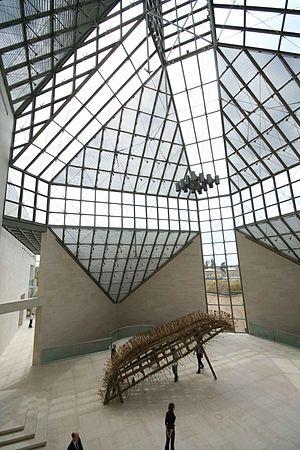
Le musée d’art moderne Grand-Duc Jean est un musée luxembourgeois dédiés aux arts modernes, situé dans le quartier du Kirchberg, à Luxembourg-ville.